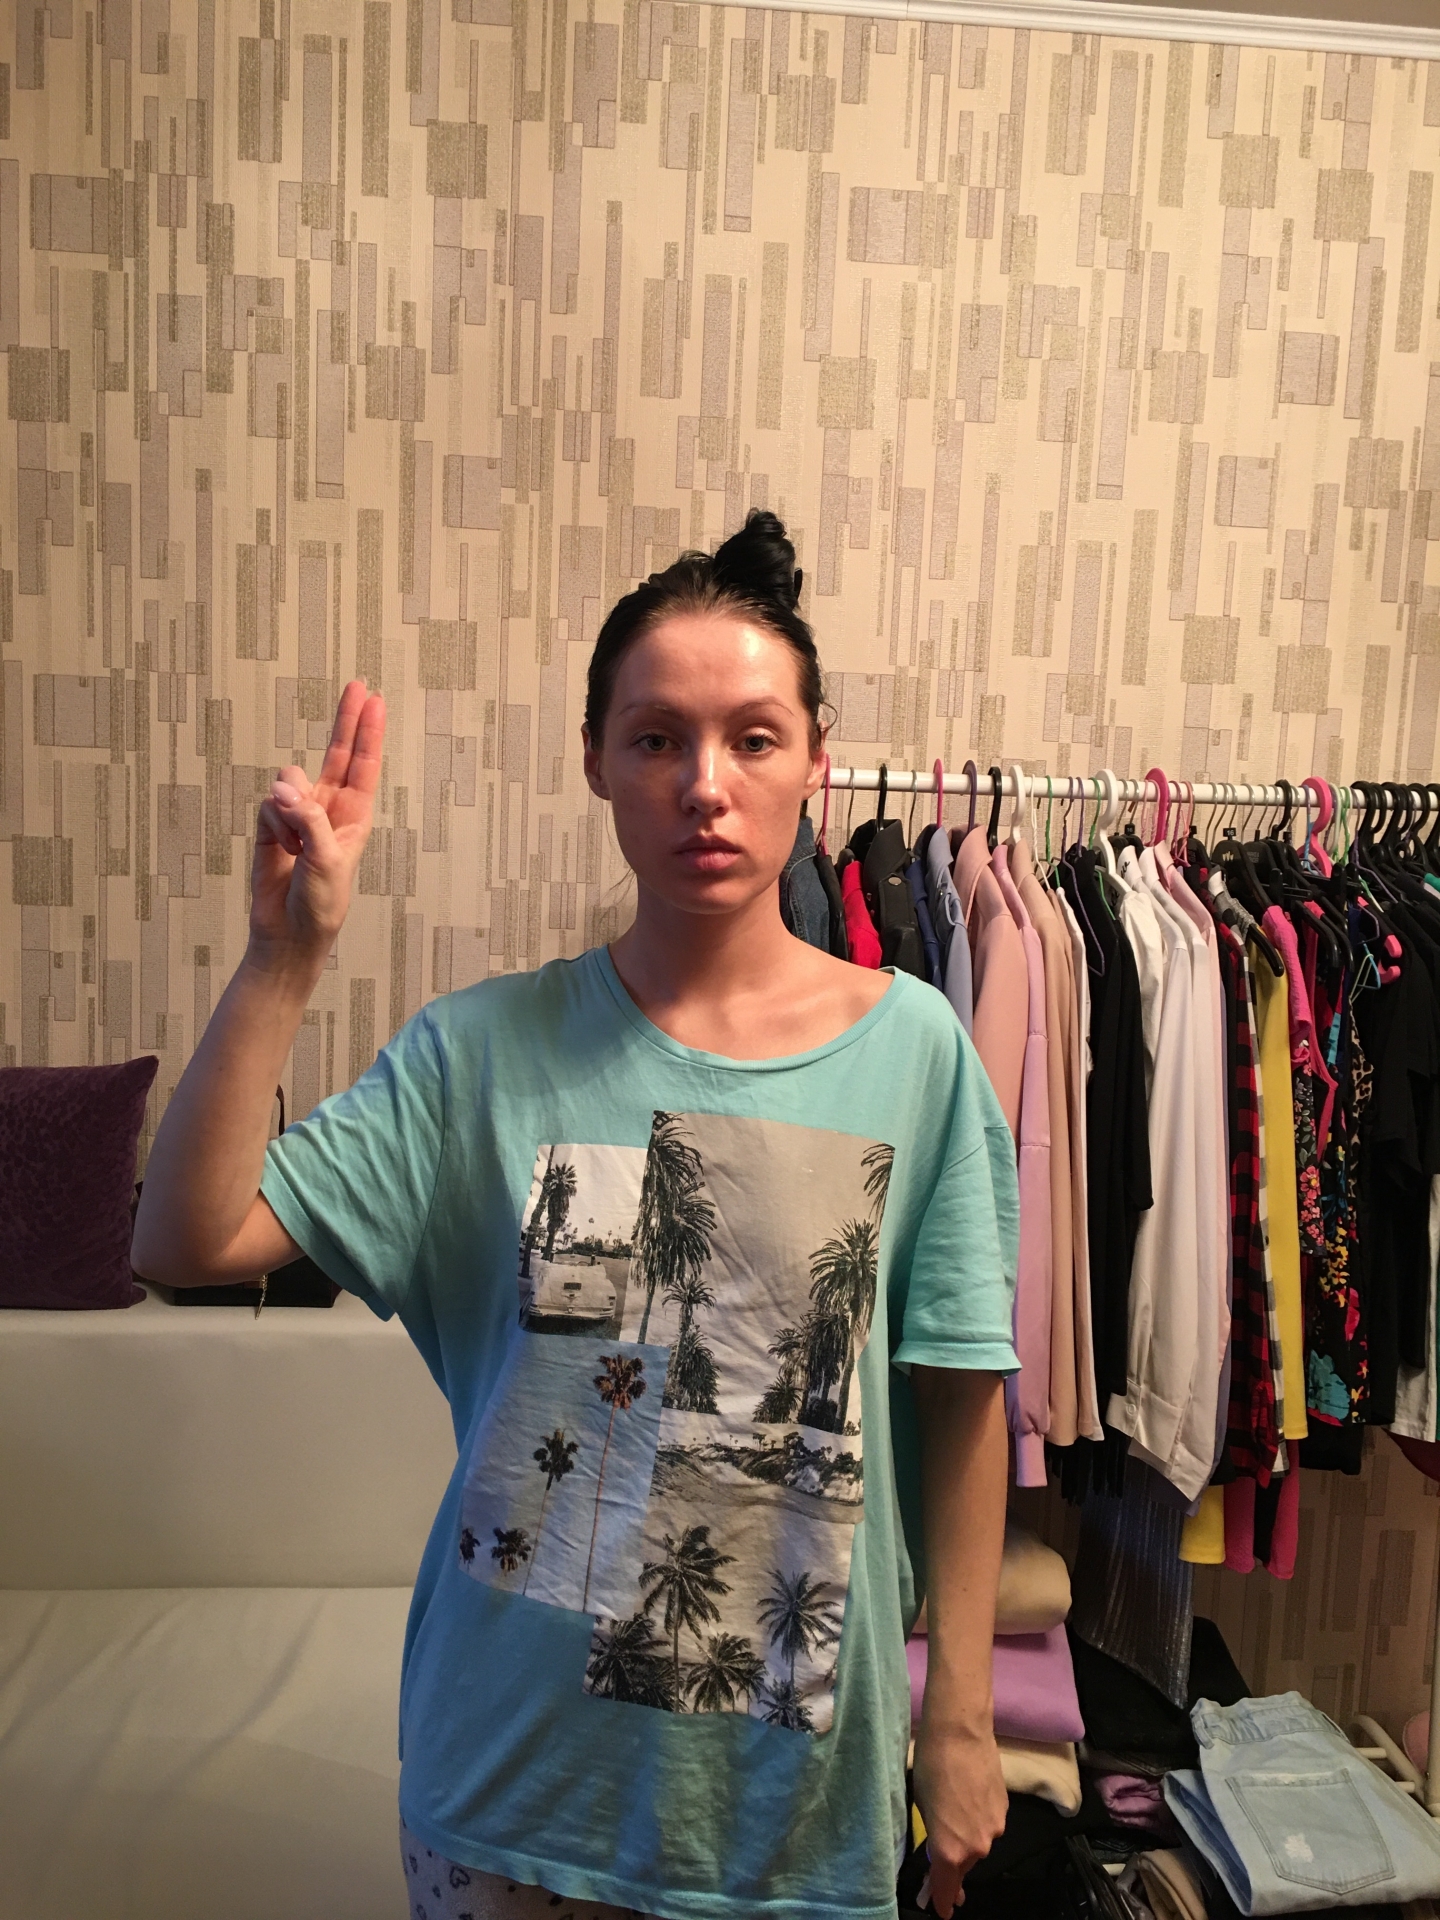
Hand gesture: two_up